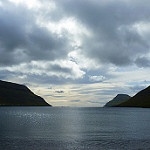
Label: sea